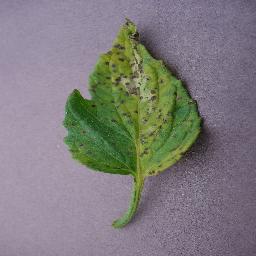
Label: Tomato___Septoria_leaf_spot